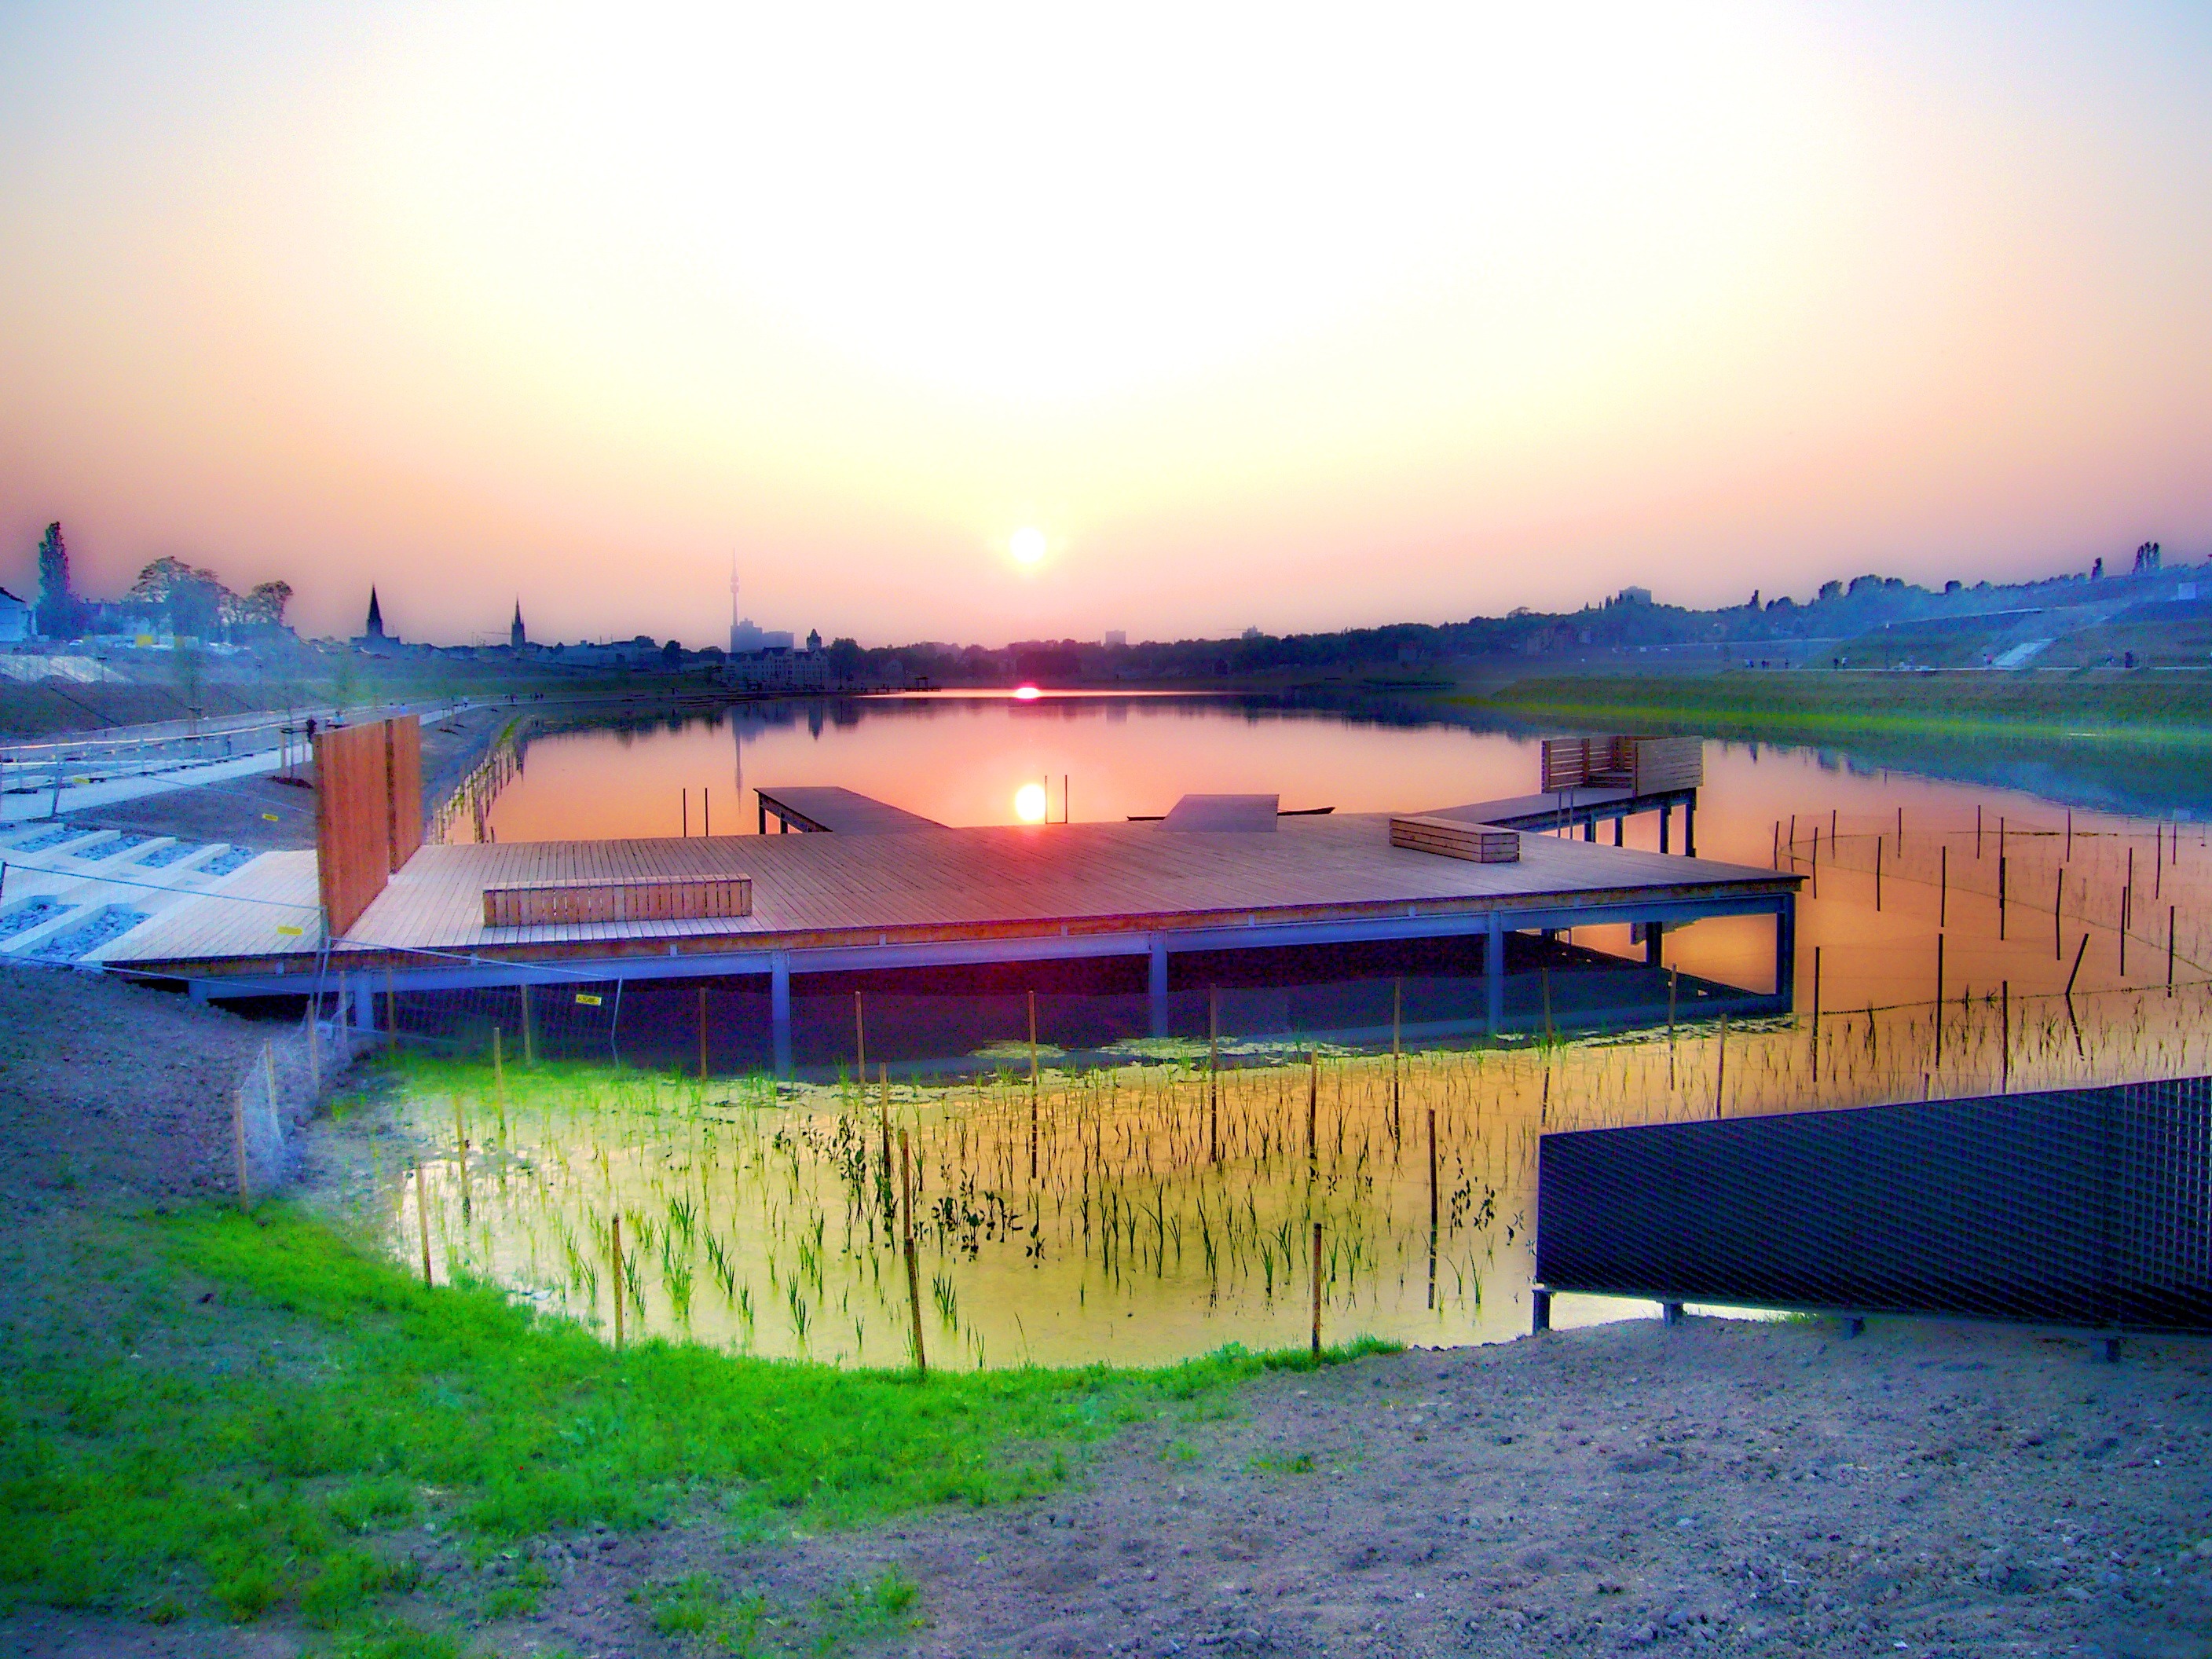
sea, dock, sunset, morning, lake, vacation, dusk, reflection, swimming pool, bay, romance, reservoir, resort, dortmund, phoenix lake